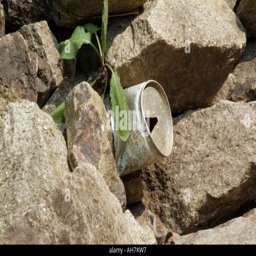
a can stuck in the rocks of a waterfall